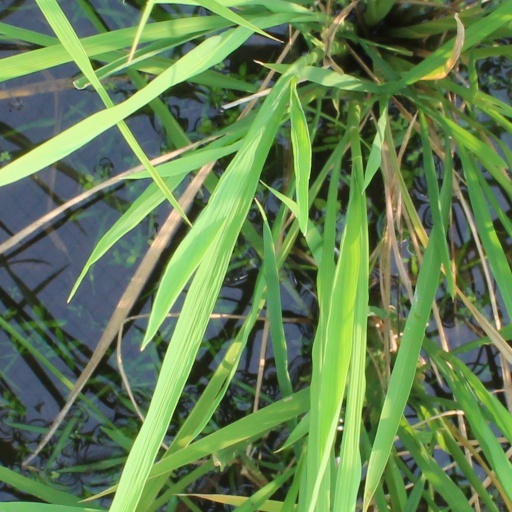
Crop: rice